Hanebado!

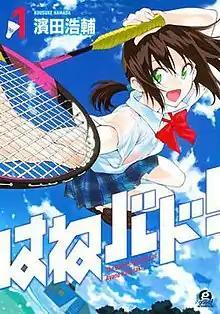
Cover of "Hanebado!" volume 1 by Kodansha

, also known as The Badminton Play of Ayano Hanesaki! or Hanebad!, is a Japanese sports manga series by Kōsuke Hamada. It was serialized in Kodansha's "seinen" manga magazine "good! Afternoon" from June 2013 to October 2019, with its chapters collected in 16 "tankōbon" volumes. An anime television series adaptation by Liden Films aired from July 2018 to October 2018.